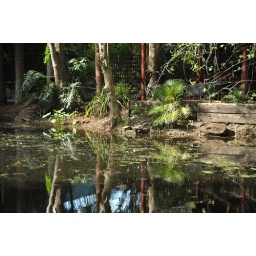
turtles on a rock near a pond